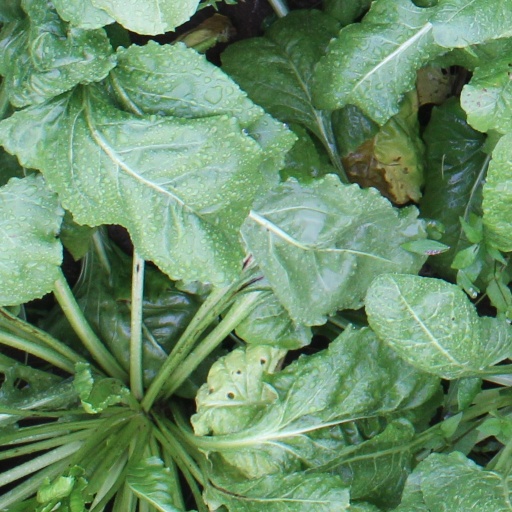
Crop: sugar beet